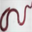
Label: worm